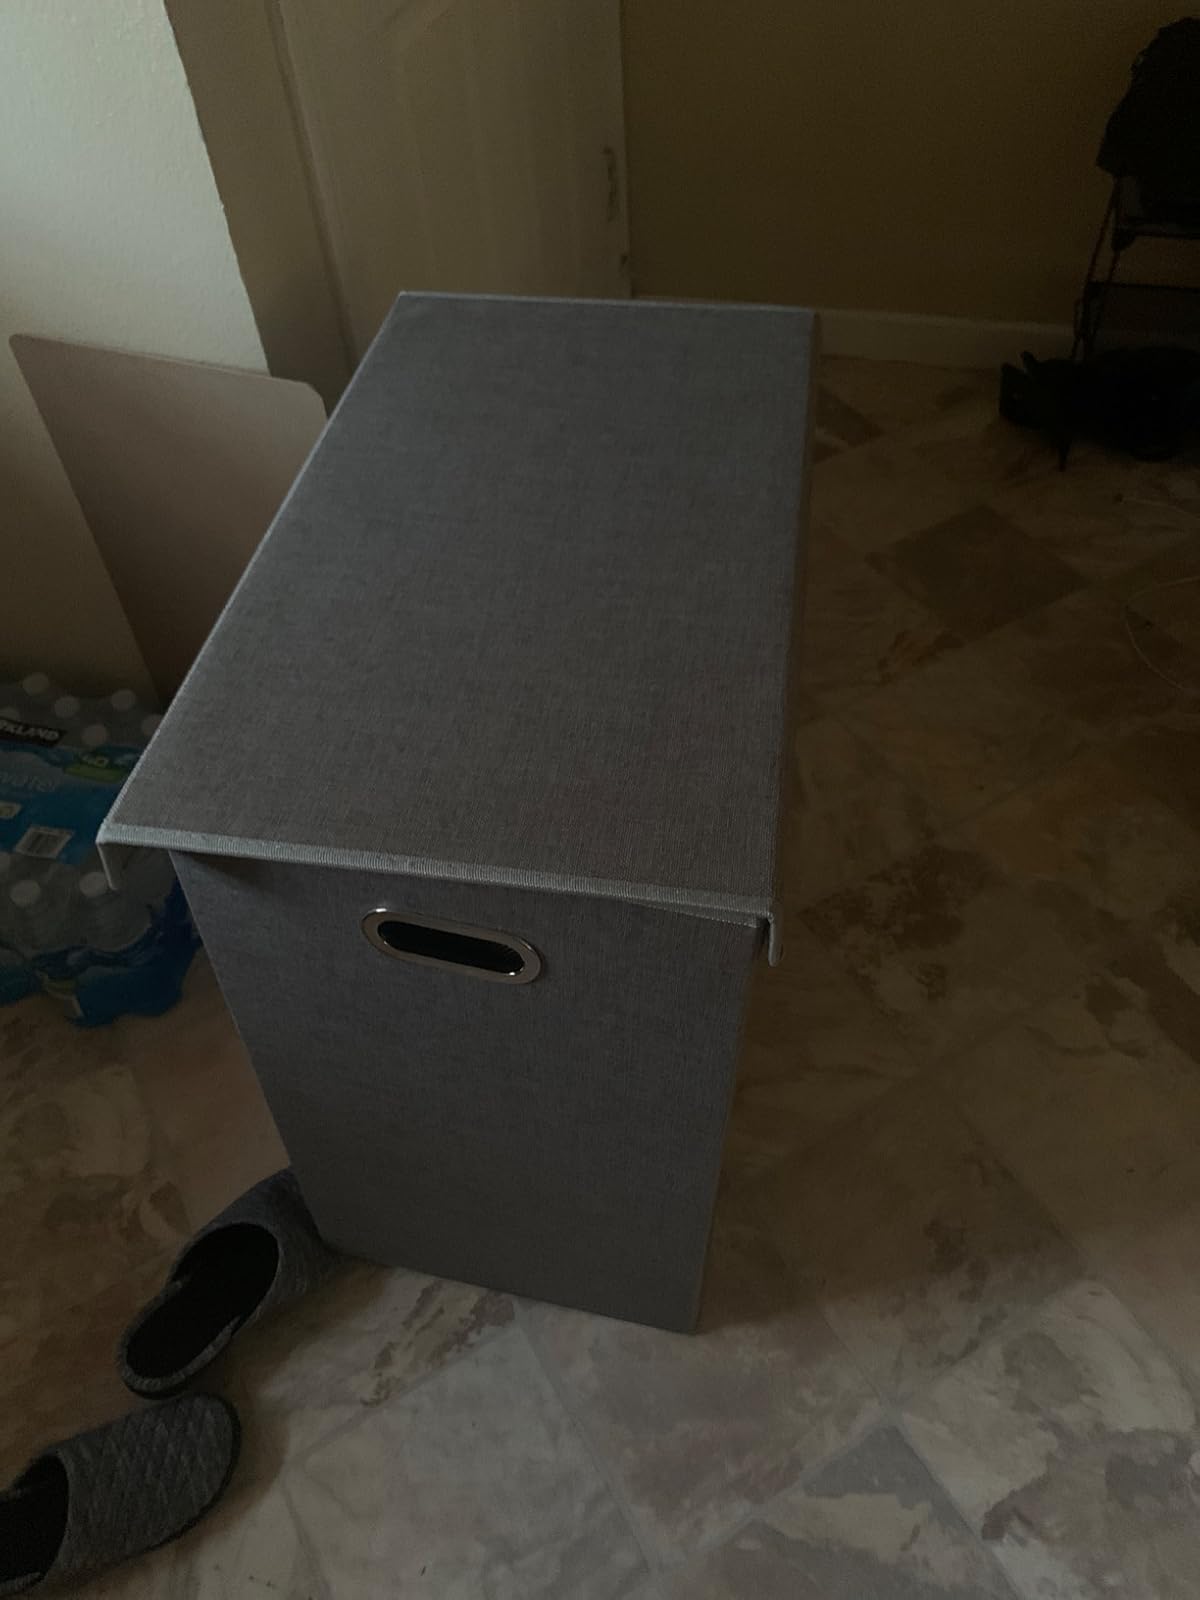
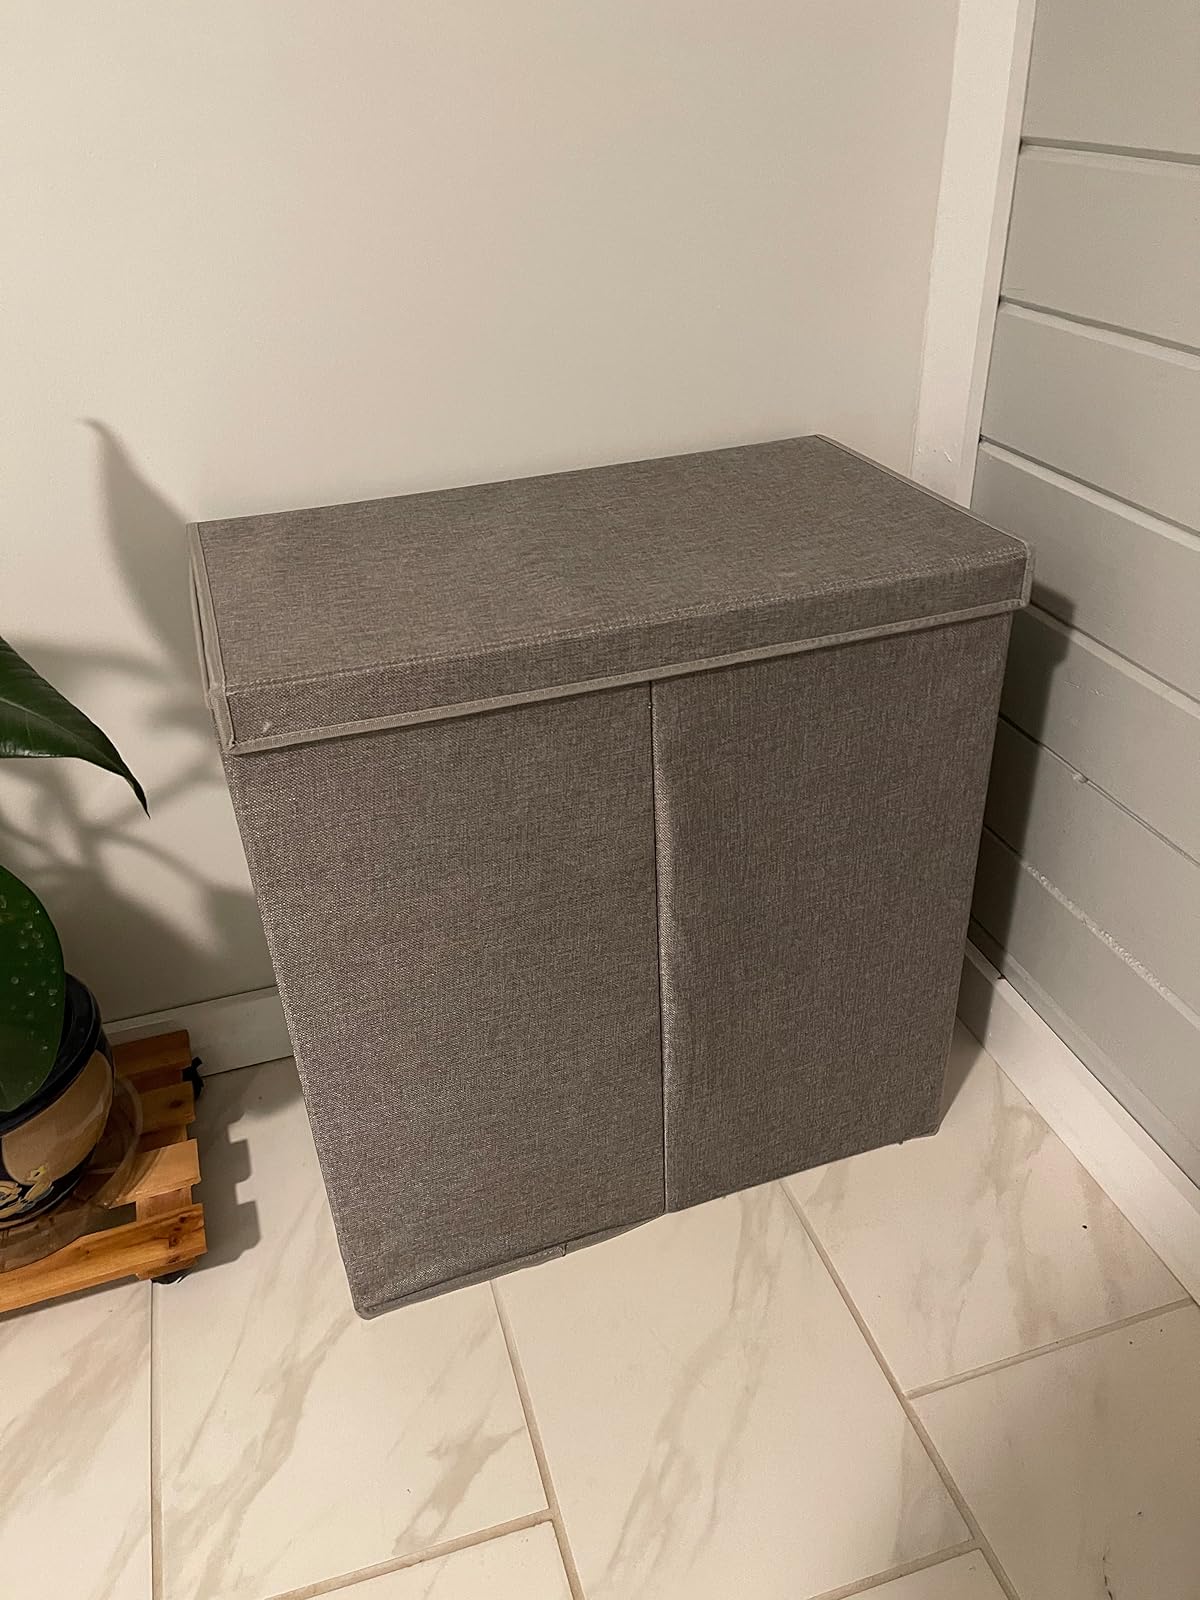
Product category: items_hamper
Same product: yes